Geek & Sundry

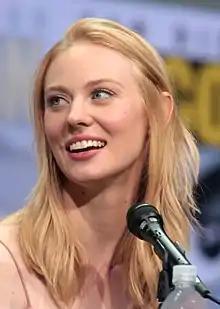
Deborah Ann Woll led "Relics and Rarities" and "Lost Odyssey: The Book of Knowledge", two of the last tabletop shows produced by the original site

In March 2015, Geek & Sundry launched their Twitch channel with a 48-hour stream in support of The Lupus Foundation. After Day heard about a private "Dungeons & Dragons" home game from Ashley Johnson, she approached the group about playing it in a live-streamed format for Geek & Sundry; "Critical Role" began airing on March 12, 2015; however, the show remained creator-owned.